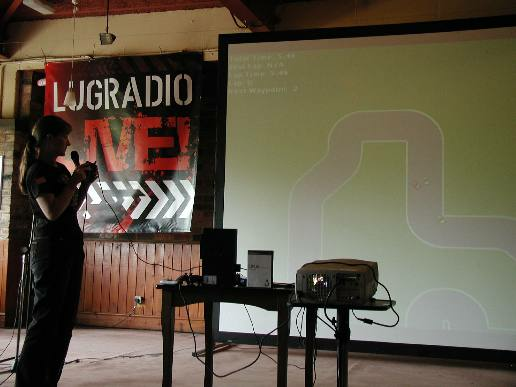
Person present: Yes